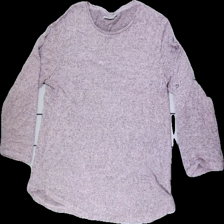
View: front
Type: Sweater
Category: Ladies
Brand: Isolde
Colors: Purple, Black
Material: 100% viscose
Cut: C-collar
Size: M
Stains: Minor
Price range: <50
Recommended usage: Recycle